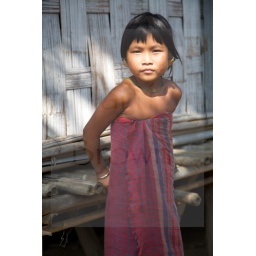
Mru girl in red